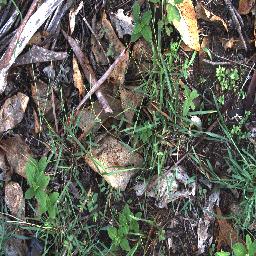
Label: negative